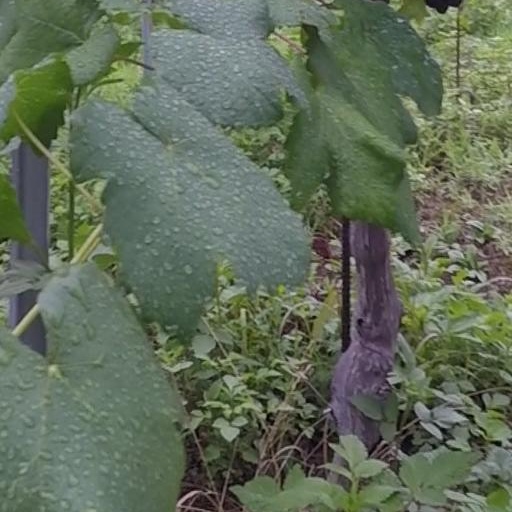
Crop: grape